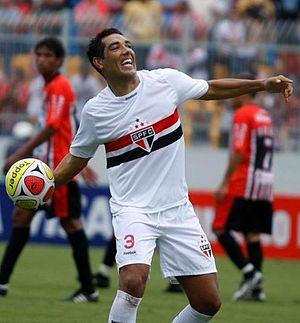
André Gonçalves Dias, plus connu sous le nom André Dias, est un footballeur brésilien né le 15 mai 1979 à São Bernardo do Campo. Il joue au poste de défenseur central.